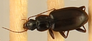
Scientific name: Calathus advena
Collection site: Rocky Mountains NEON (RMNP), plot RMNP_014